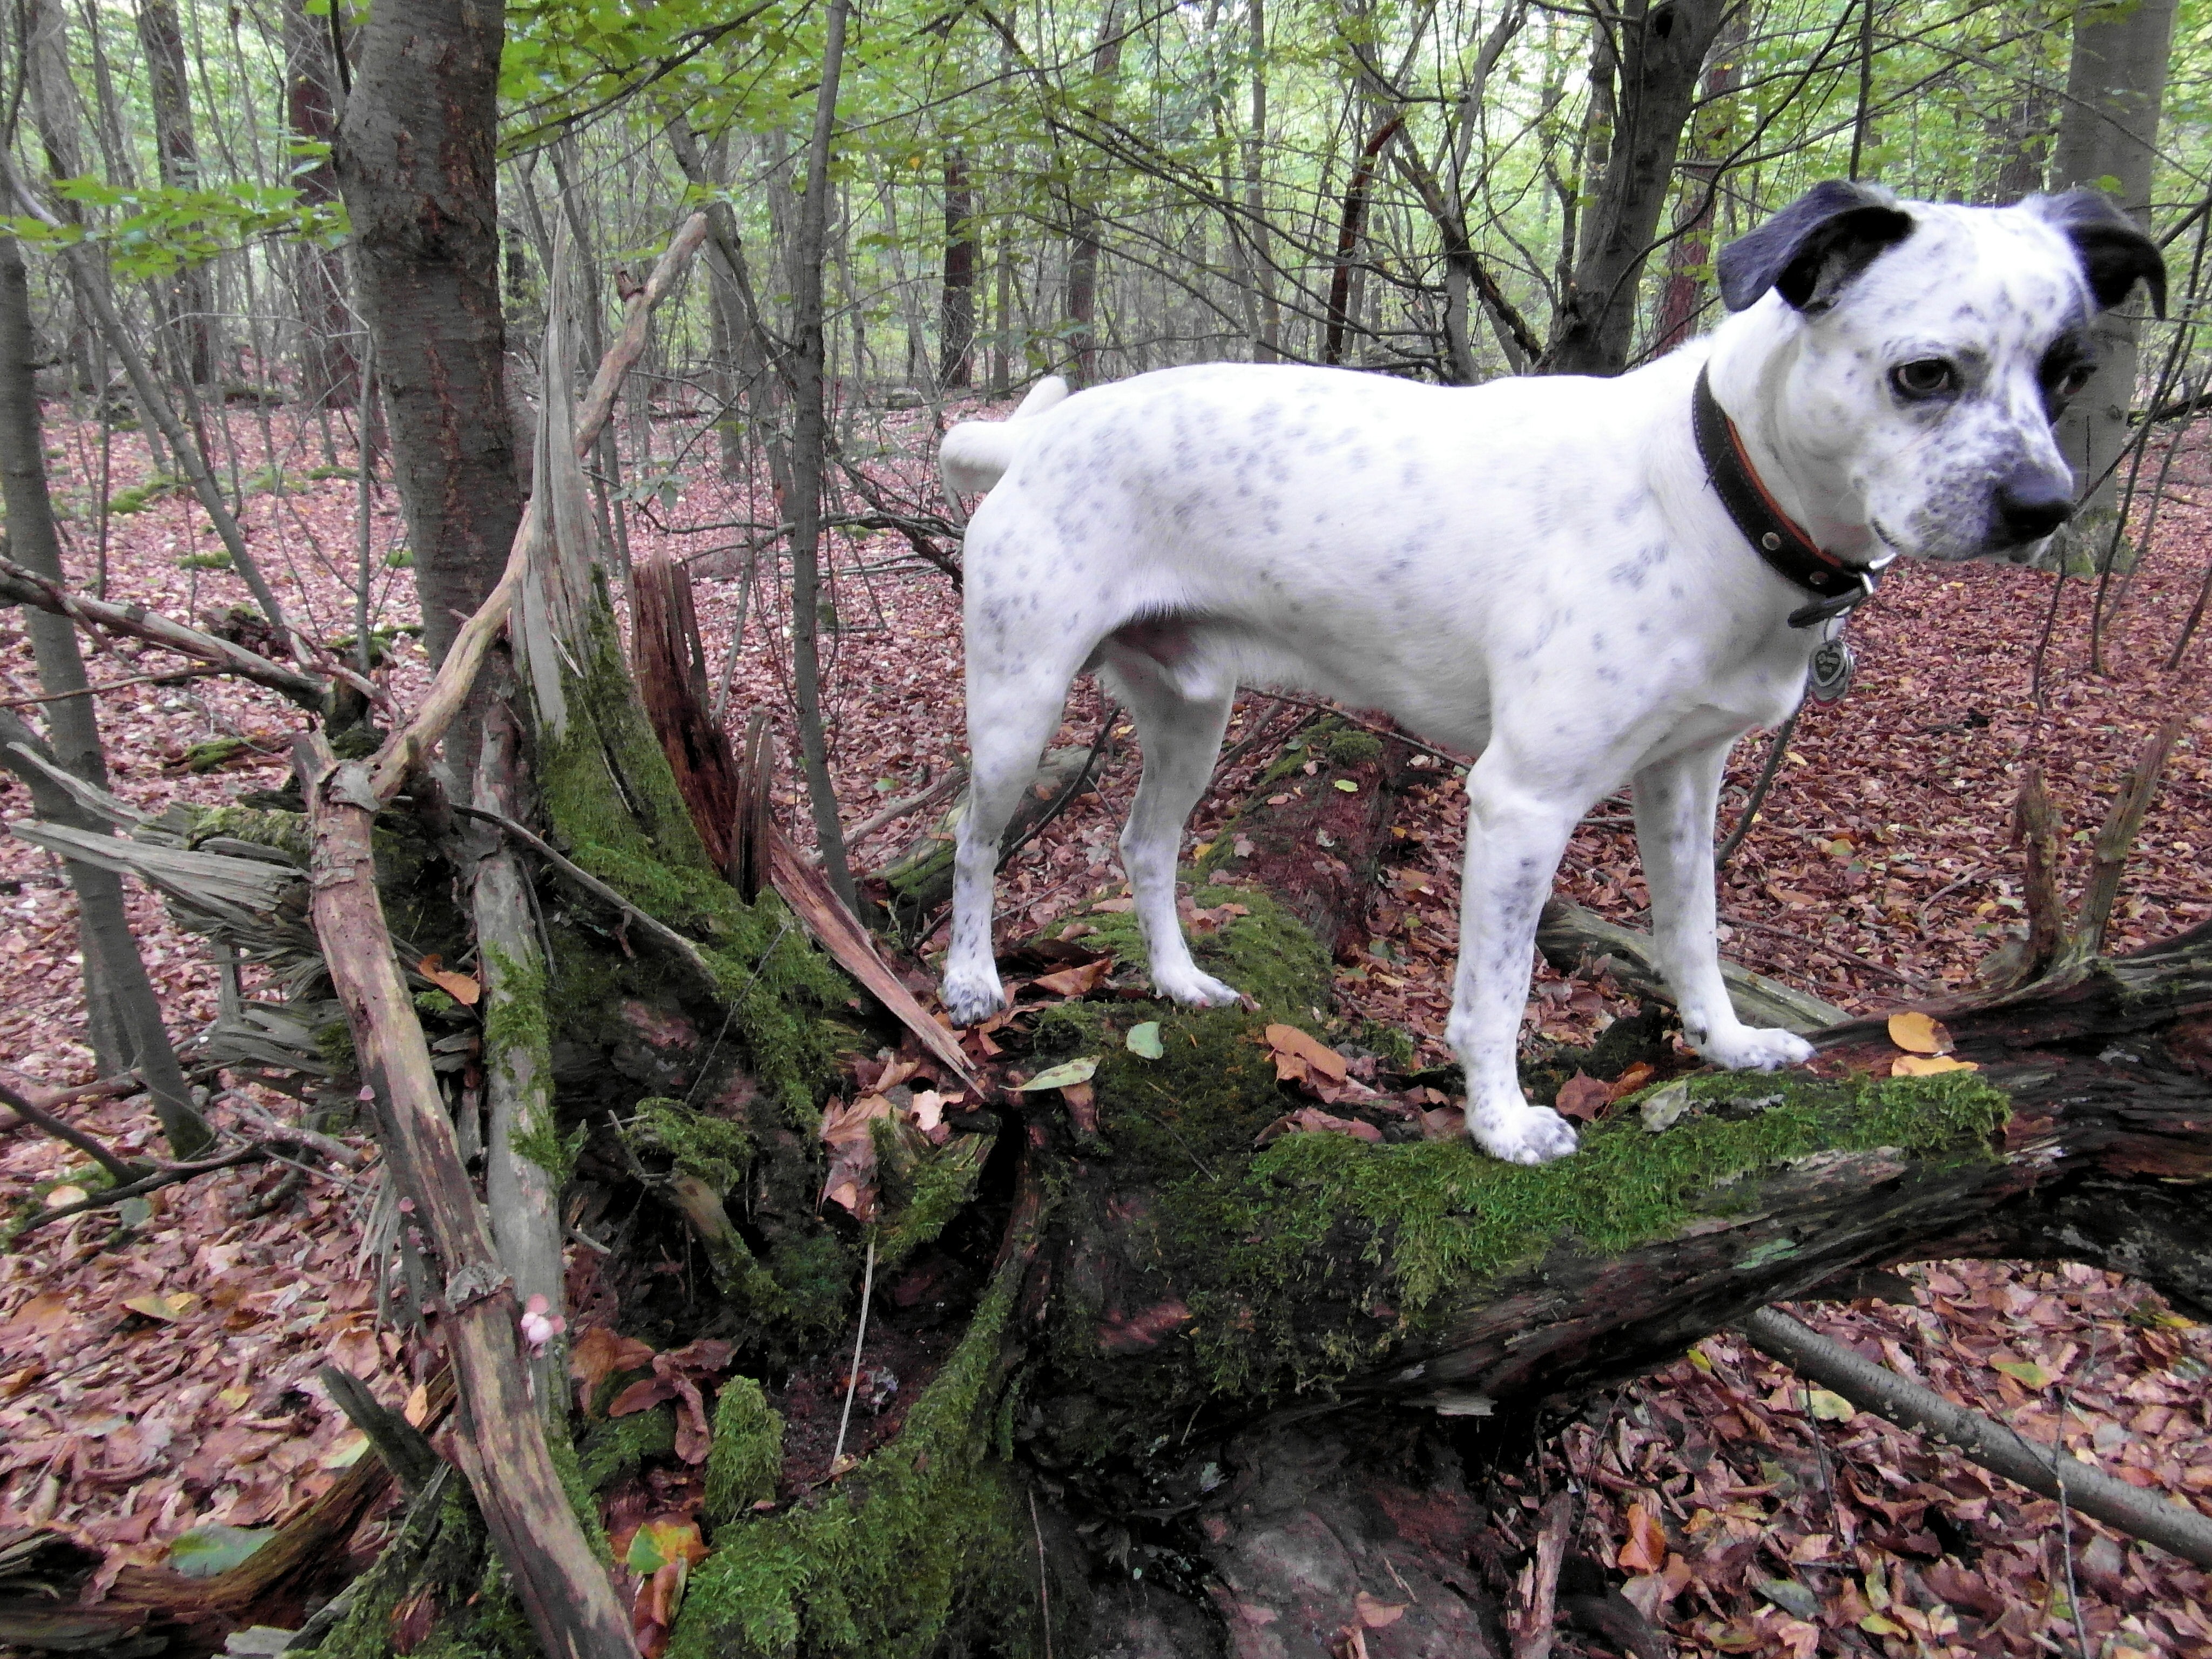
watch, tree, forest, white, dog, mammal, black, vertebrate, attention, guard dog, dogo argentino, dog like mammal, american bulldog